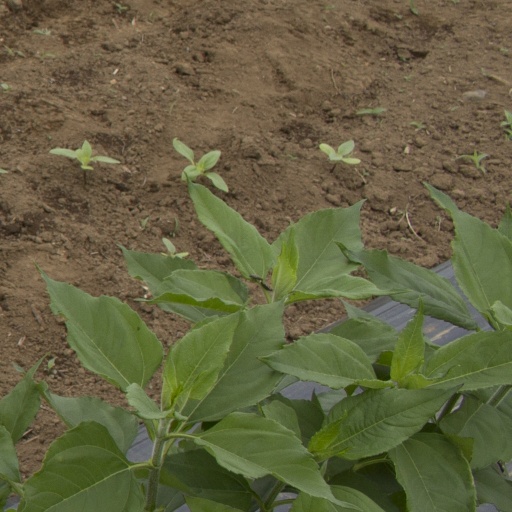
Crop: Jerusalem artichoke